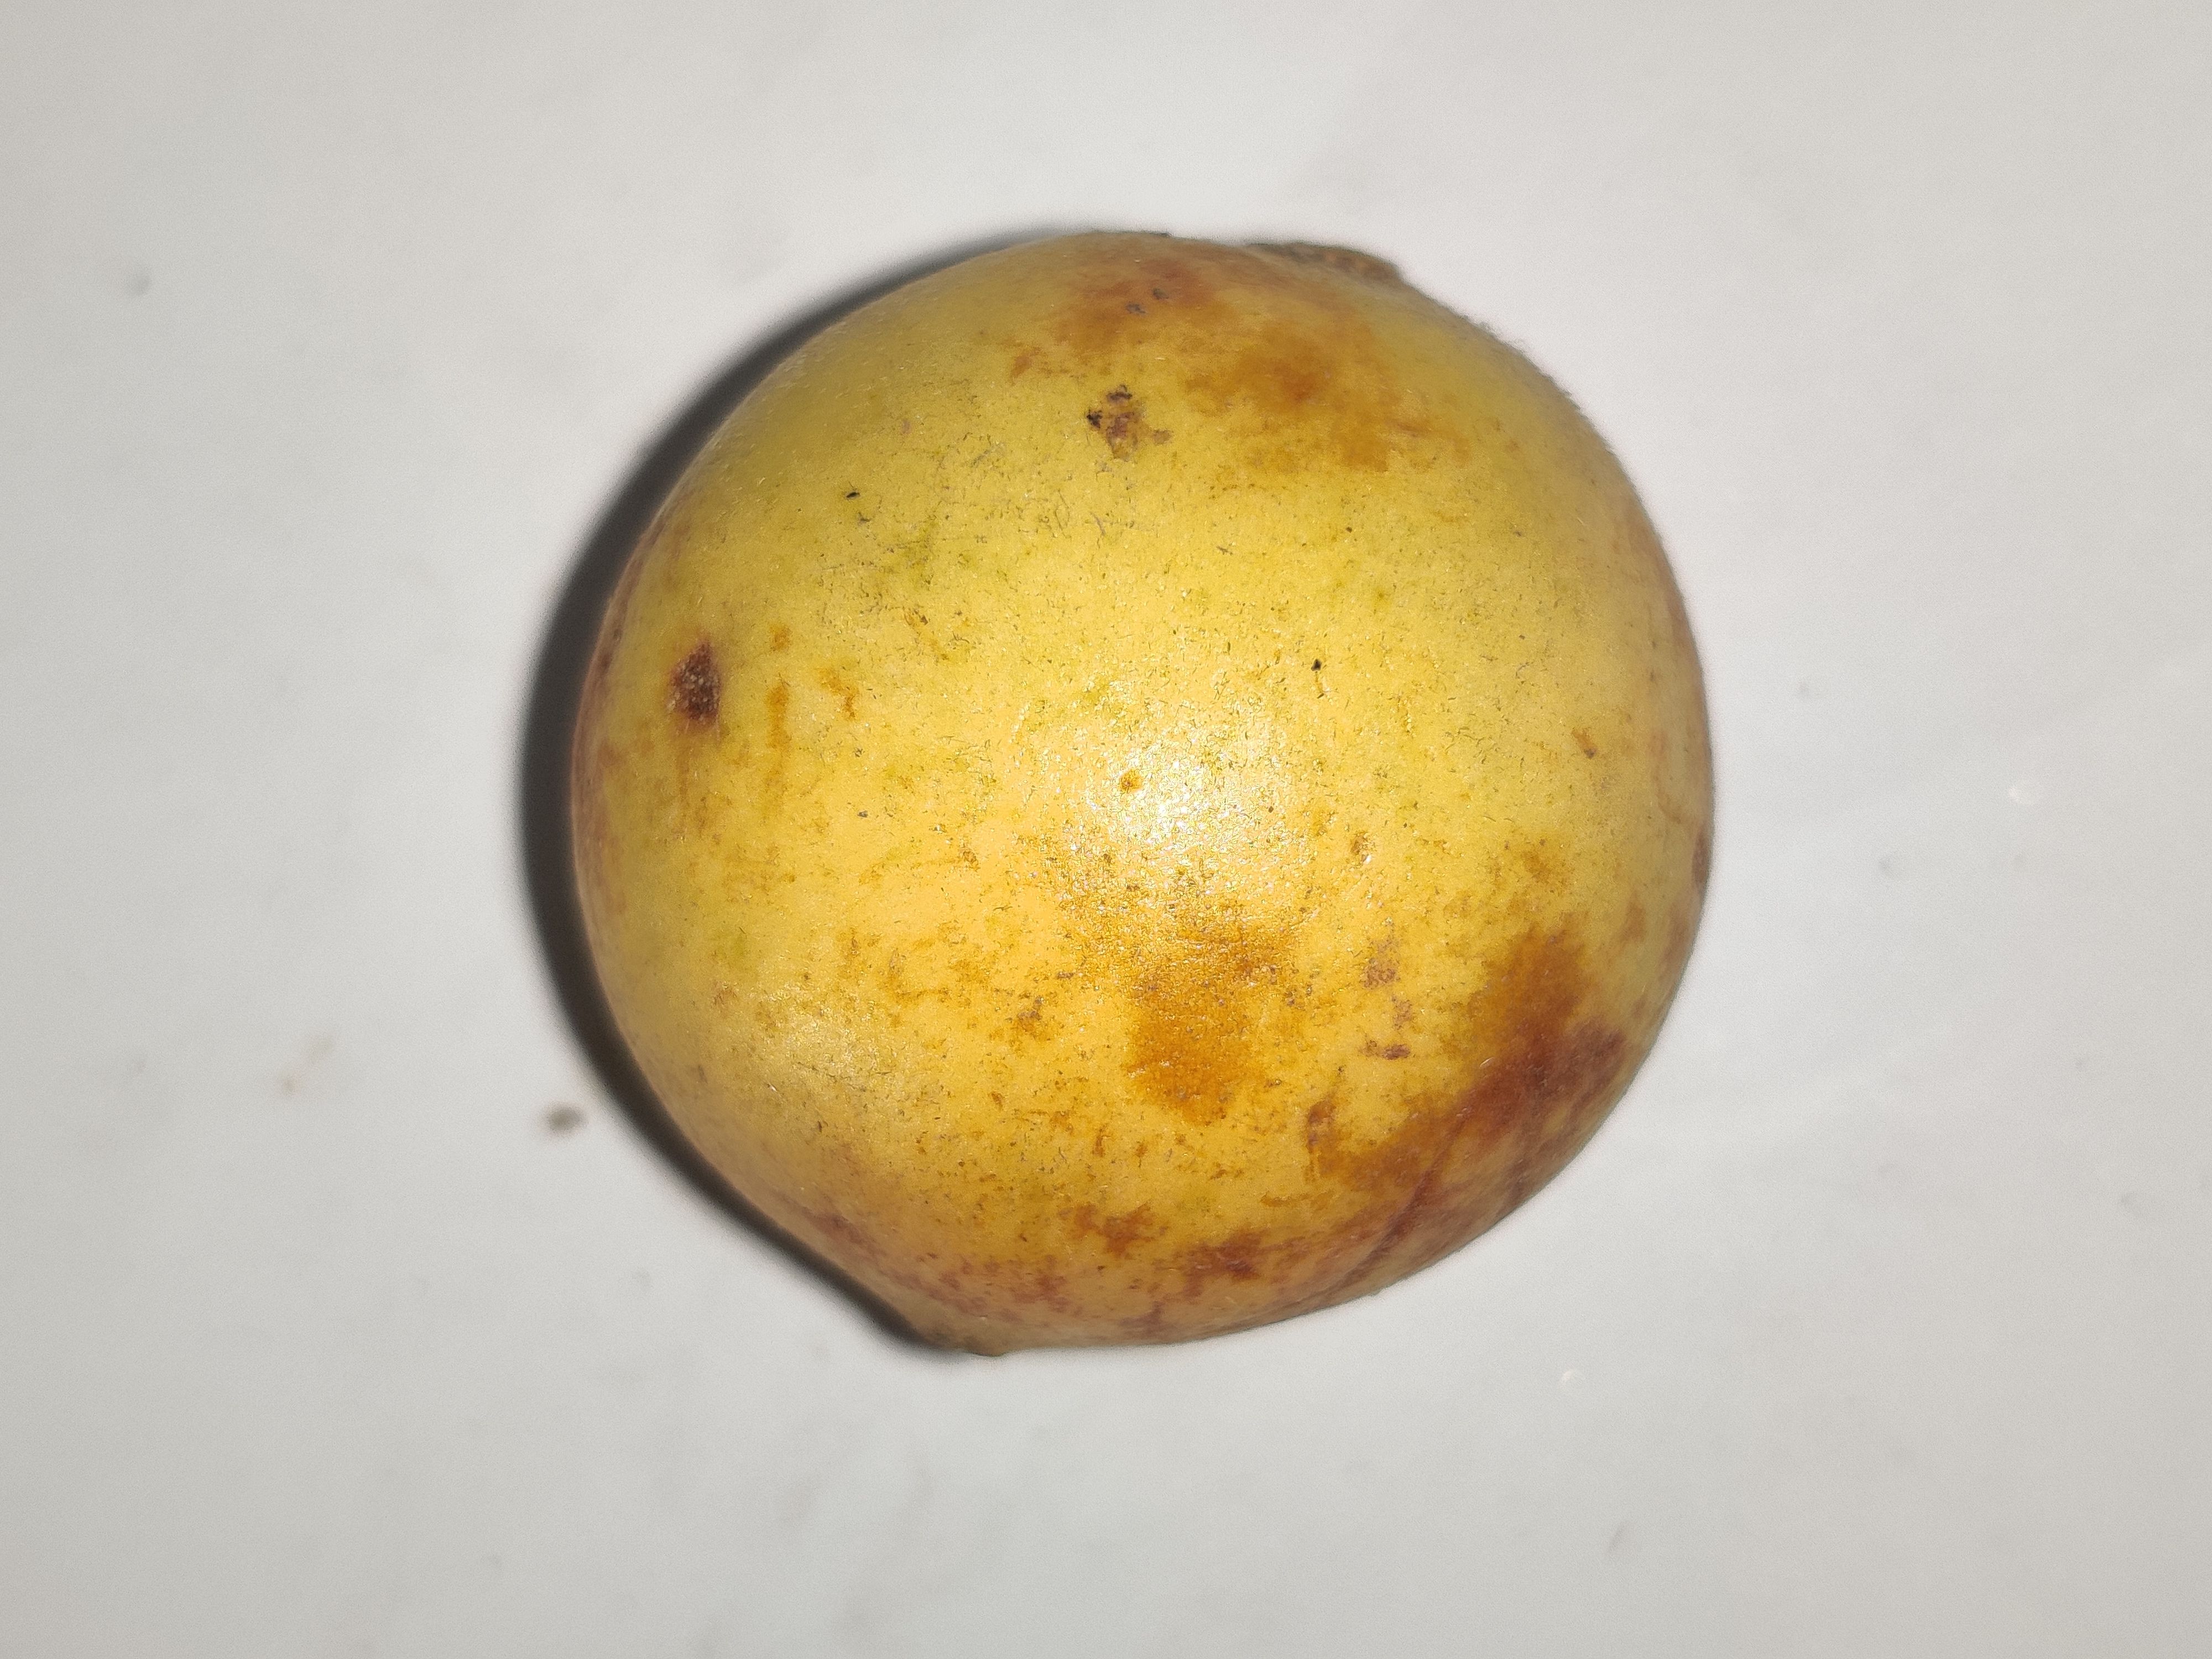
Fruit: burmese-grape
Grade: 2nd-grade